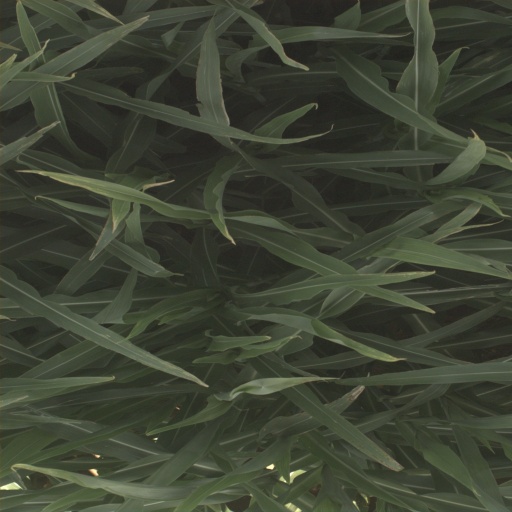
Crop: sorghum